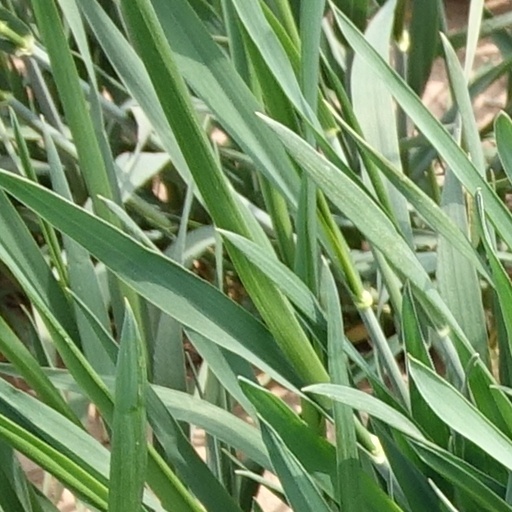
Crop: wheat